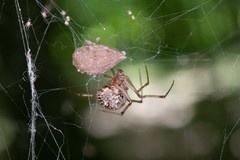
Species: Parasteatoda_tepidariorum